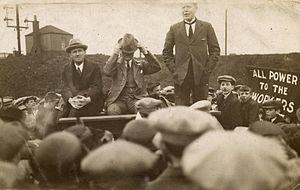
Emanuel Shinwell, baron Shinwell d'Easington, dit Manny Shinwell, né le 18 octobre 1884 à Londres et mort le 8 mai 1986 dans cette même ville, est un homme politique britannique.